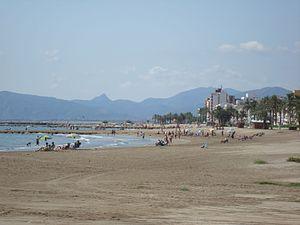
Torreblanca est une commune d'Espagne de la province de Castellón dans la Communauté valencienne. Elle est située dans la comarque de Plana Alta et dans la zone à prédominance linguistique valencienne.